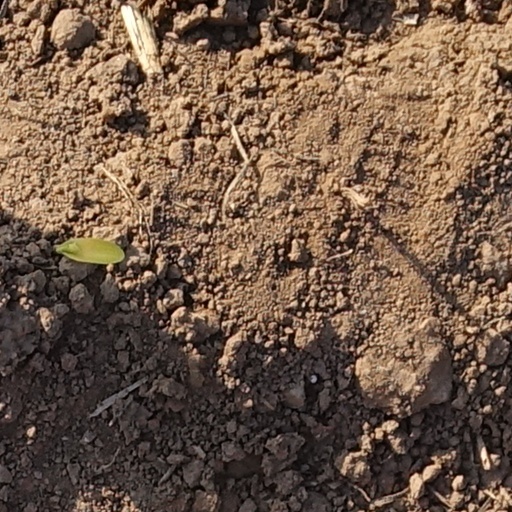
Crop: wheat